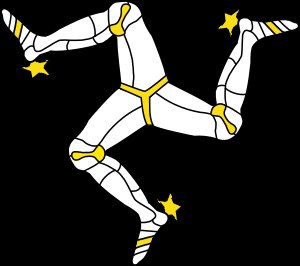
Triskele
Isle of Mans flag – et af de meste kendte eksempler på brug af triskele-symbolet
En triskele er et symbol, som består af tre symmetrisk bøjede ben eller stiliserede former som tre spiraler, γ-formede arme eller lignende, der udgår fra et centralt punkt.